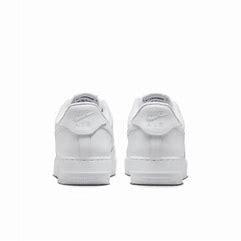
Brand: Nike
Model: Force 1 Easyon